Giovanni Giolitti

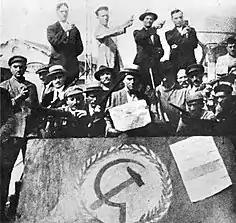
A factory manned by the Red Guards in 1920 during the Biennio Rosso

In 1904, Pope Pius X informally gave permission to Catholics to vote for government candidates in areas where the Italian Socialist Party might win. Since the Socialists were the arch-enemy of the Church, the reductionist logic of the Church led it to promote any anti-Socialist measures. Voting for the Socialists was grounds for excommunication from the Church.